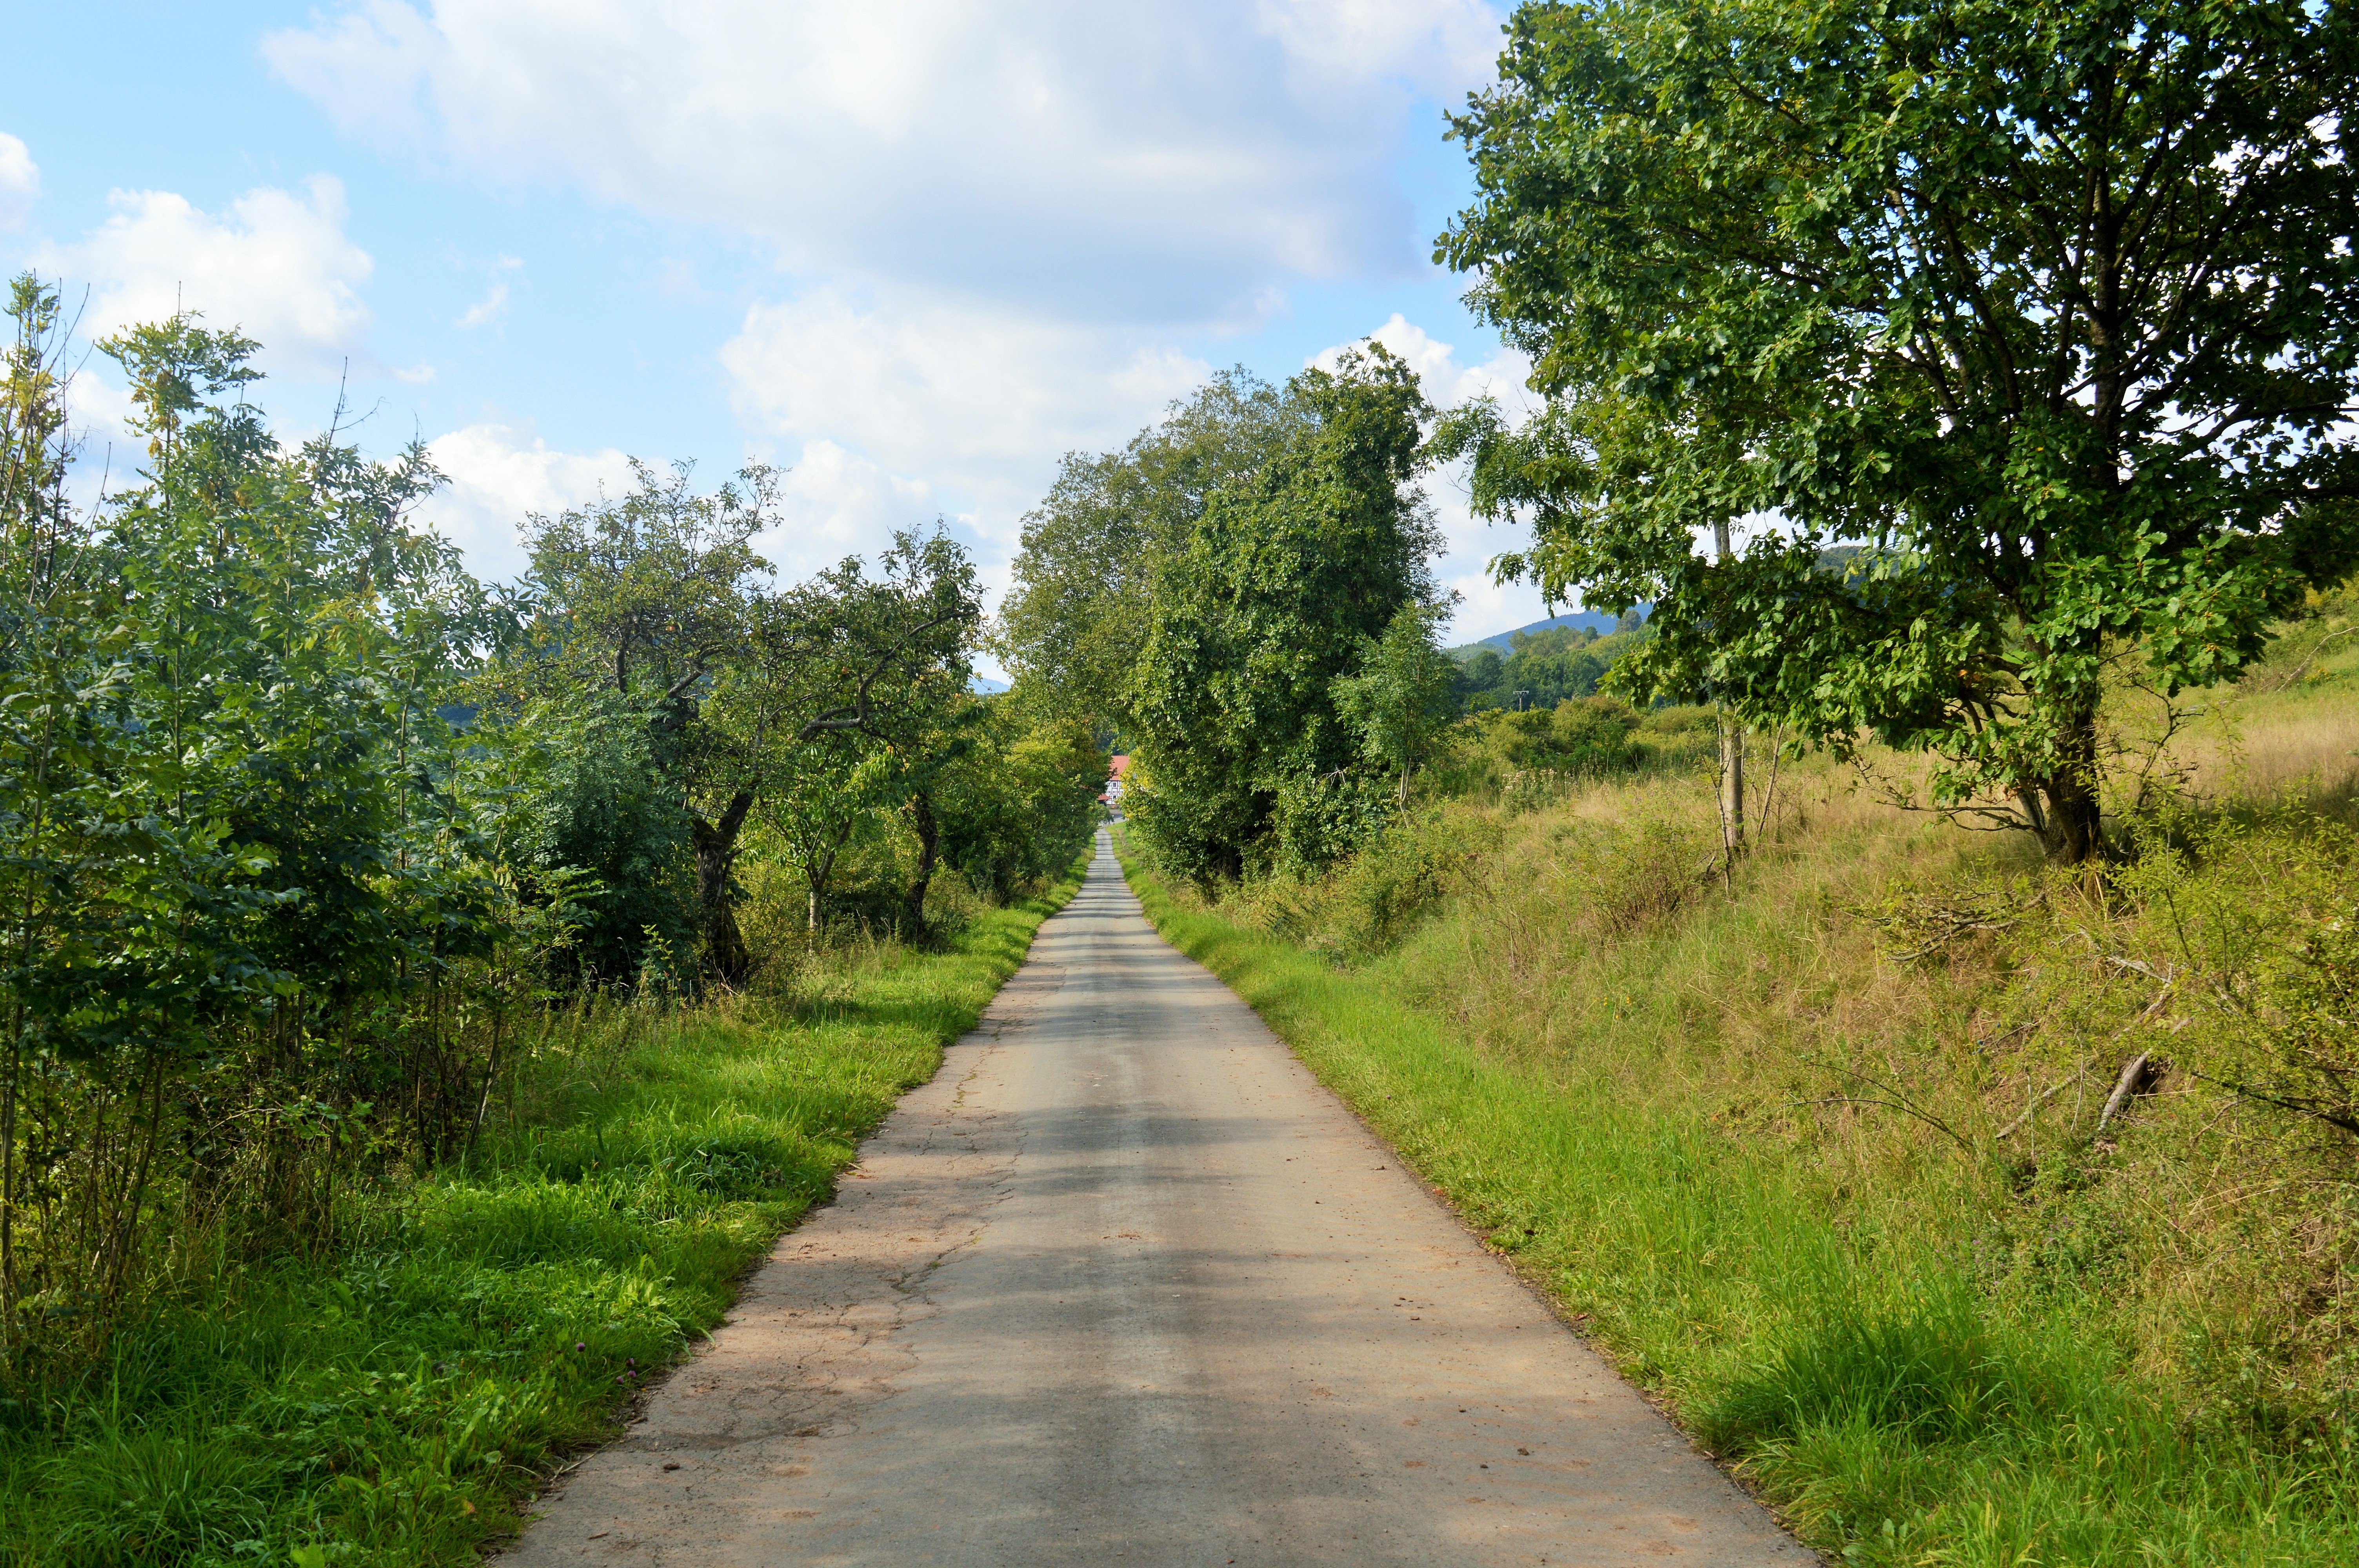
landscape, tree, nature, forest, path, grass, sky, road, hiking, trail, field, meadow, leaf, hill, dirt road, green, jungle, autumn, rest, waterway, trees, avenue, infrastructure, woodland, habitat, away, rural area, natural environment, woody plant